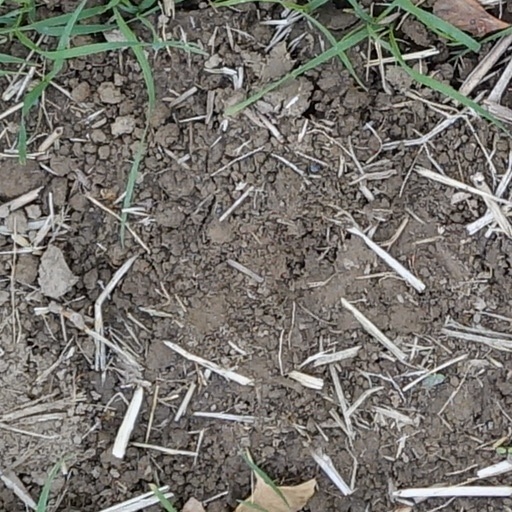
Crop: wheat